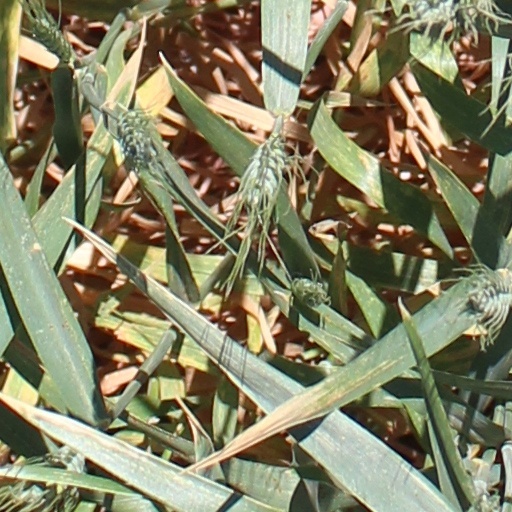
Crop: wheat